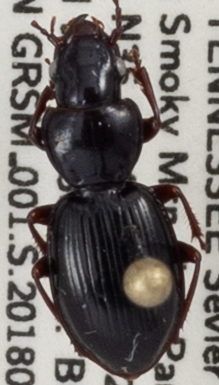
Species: Cyclotrachelus freitagi
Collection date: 2018-09-18
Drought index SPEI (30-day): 2.01
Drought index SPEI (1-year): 1.25
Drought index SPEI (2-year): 0.694